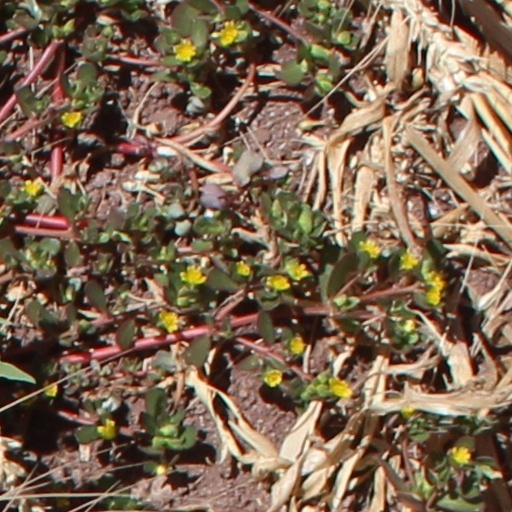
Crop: wheat